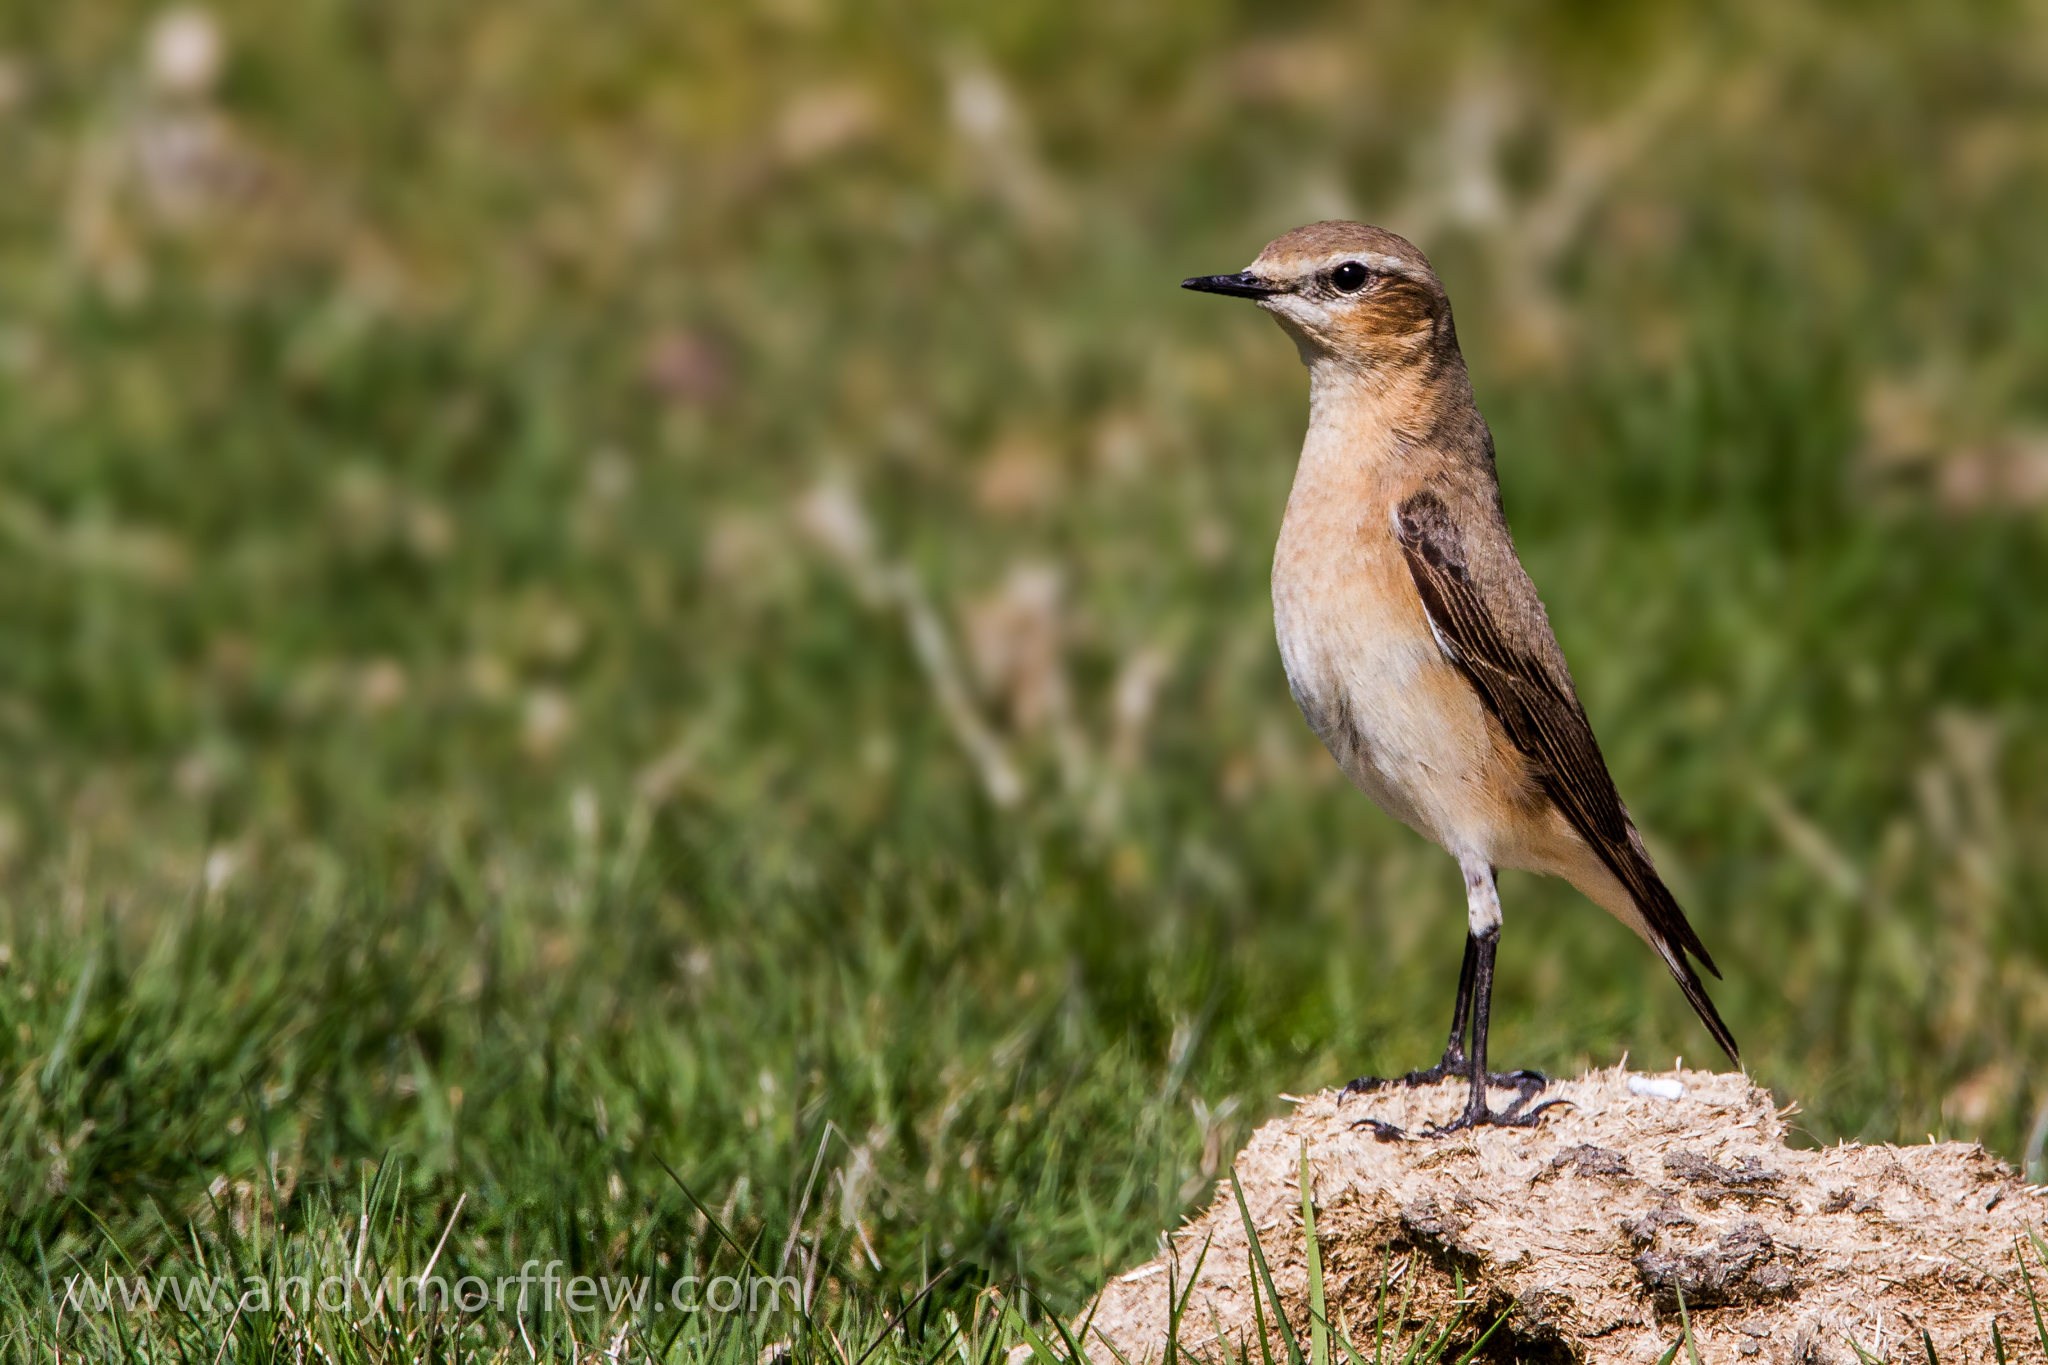
nature, grass, bird, prairie, lookout, wildlife, beak, fauna, vertebrate, shorebird, andymorffew, morffew, naturethroughthelens, hampshire, wheatear, hookonwarsash, lark, perching bird